Scotties

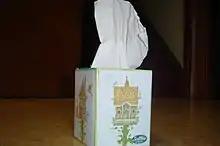
A box of Scotties tissues

Scotties is a facial tissue brand originally owned by the Scott Paper Company, created in 1955.